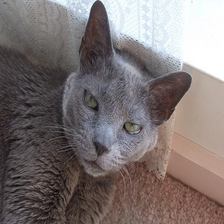
Species: cat
Breed: Russian Blue